Bart Gets Hit by a Car

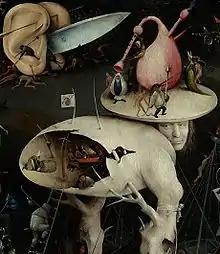
The brief shot of hell in the episode was inspired by the hell panel ("detail picture") of Hieronymus Bosch's triptych "The Garden of Earthly Delights".

The Devil says "Please allow me to introduce myself", a reference to The Rolling Stones song "Sympathy for the Devil". When Bart wakes up from his out-of-body experience, he says, ""I did go away, Mom! I was miles and miles and miles away, writhing in agony in the pits of Hell! And you were there! And you and you and you,"" a reference to the 1939 film adaptation of "The Wizard of Oz", when Dorothy awakens from her slumber. The design of Hell in the episode references Hieronymus Bosch's triptych "The Garden of Earthly Delights", particularly the "Hell" panel.